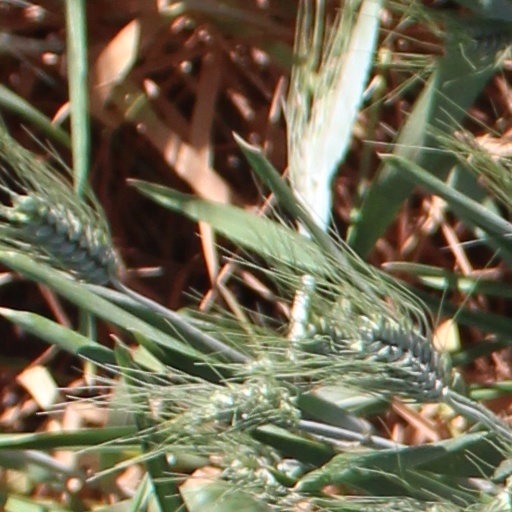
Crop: wheat